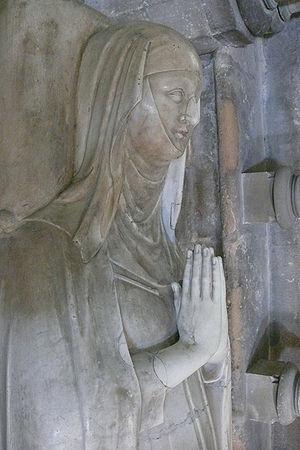
Blanche de France, fille de Saint Louis ou Louis IX, épouse de l'infant Ferdinand de Castille.